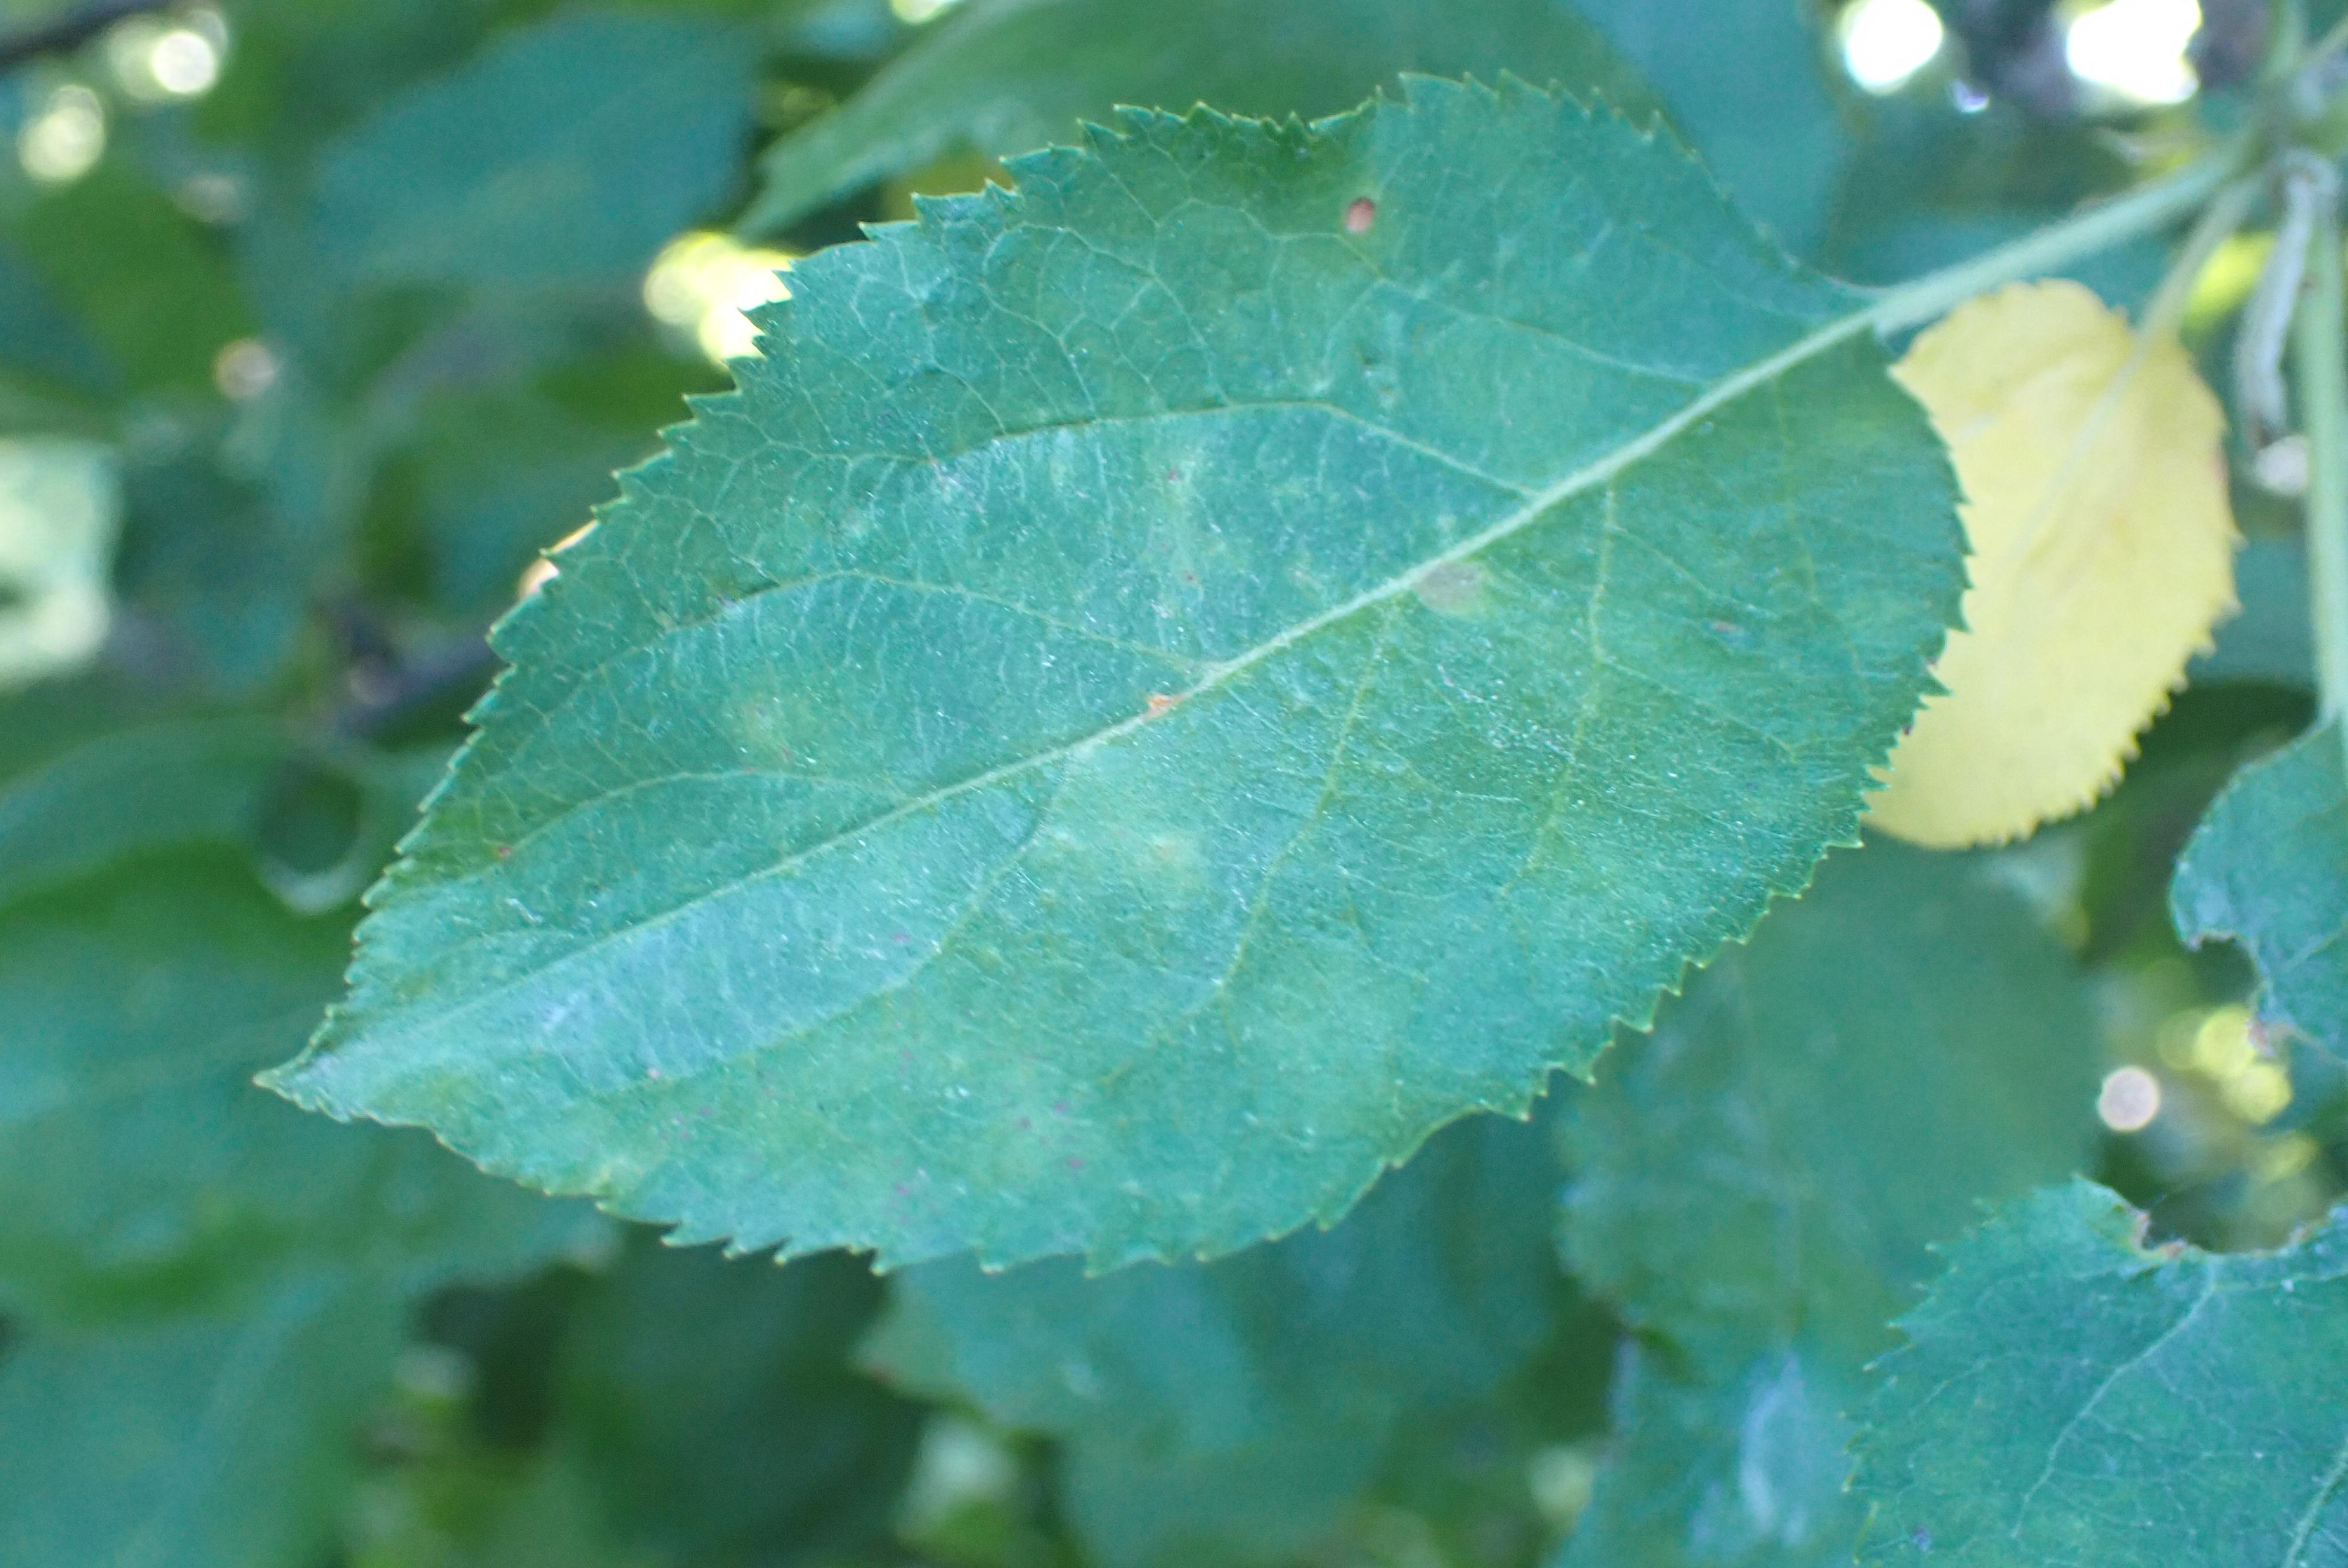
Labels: complex